WrestleMania 21

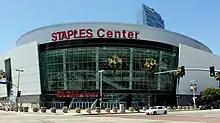
The event was held at the Staples Center in Los Angeles, California.

WrestleMania is considered World Wrestling Entertainment's (WWE) flagship professional wrestling pay-per-view (PPV) event, having first been held in 1985. It has become the longest-running professional wrestling event in history and is held annually between mid-March to mid-April. It was the first of WWE's original four pay-per-views, which includes Royal Rumble, SummerSlam, and Survivor Series, referred to as the "Big Four". WrestleMania 21 was scheduled to be held on April 3, 2005, at Staples Center in Los Angeles, California, and featured wrestlers from the Raw and SmackDown! brands. It was the first WrestleMania held at Staples Center, but the fifth to take place in the Los Angeles metropolitan area, after 2, VII, XII, and 2000.